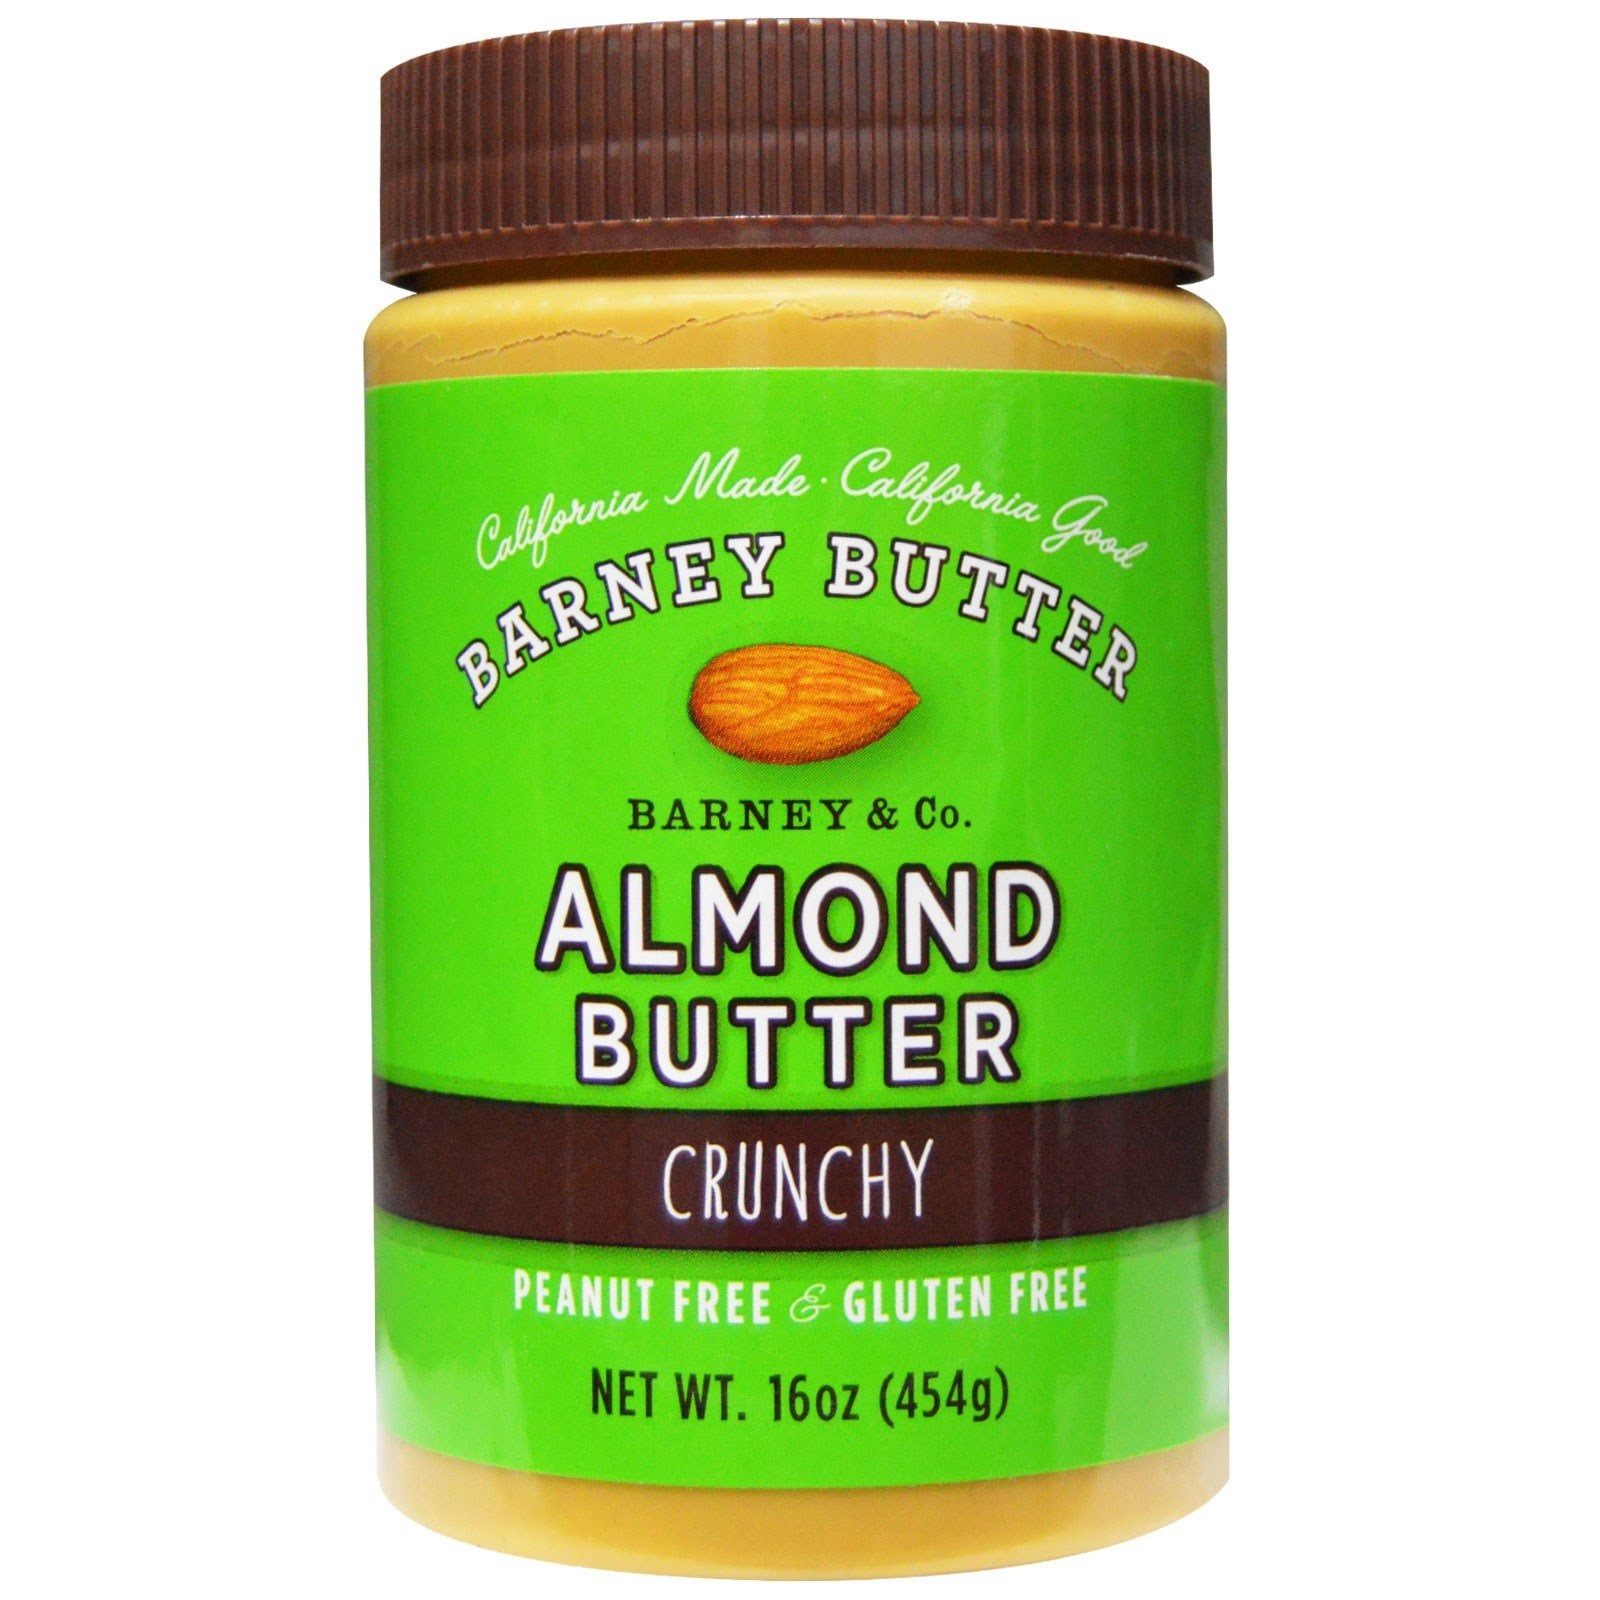
Item Name: Barney Butter Almond Butter, Crunchy, 16 Ounce Jars (Pack of 3)
Value: 48.0
Unit: Fl Oz

Price: 6.98